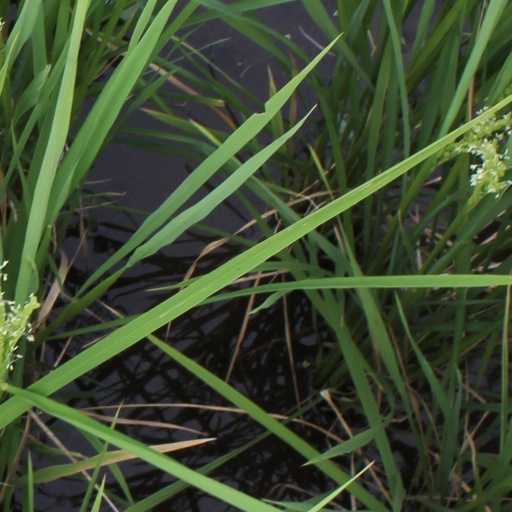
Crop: rice